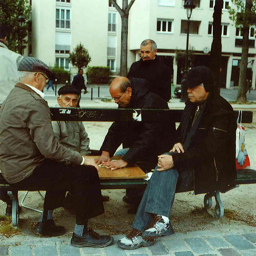
A group of men sitting on a bench around a wooden board.
A group of older men play a game outdoors.
A group of men sitting at park bench playing a game.
Five men sitting around a table playing a game..

The men play a game on a bench.